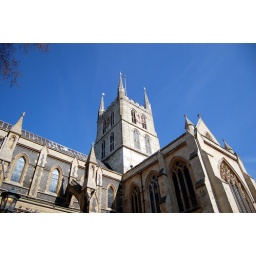
we ate our lunch in the sunshine, sitting on the grass outside the cathedral